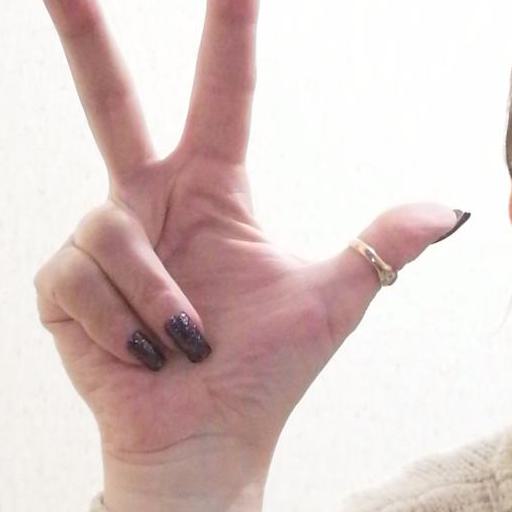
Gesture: three2